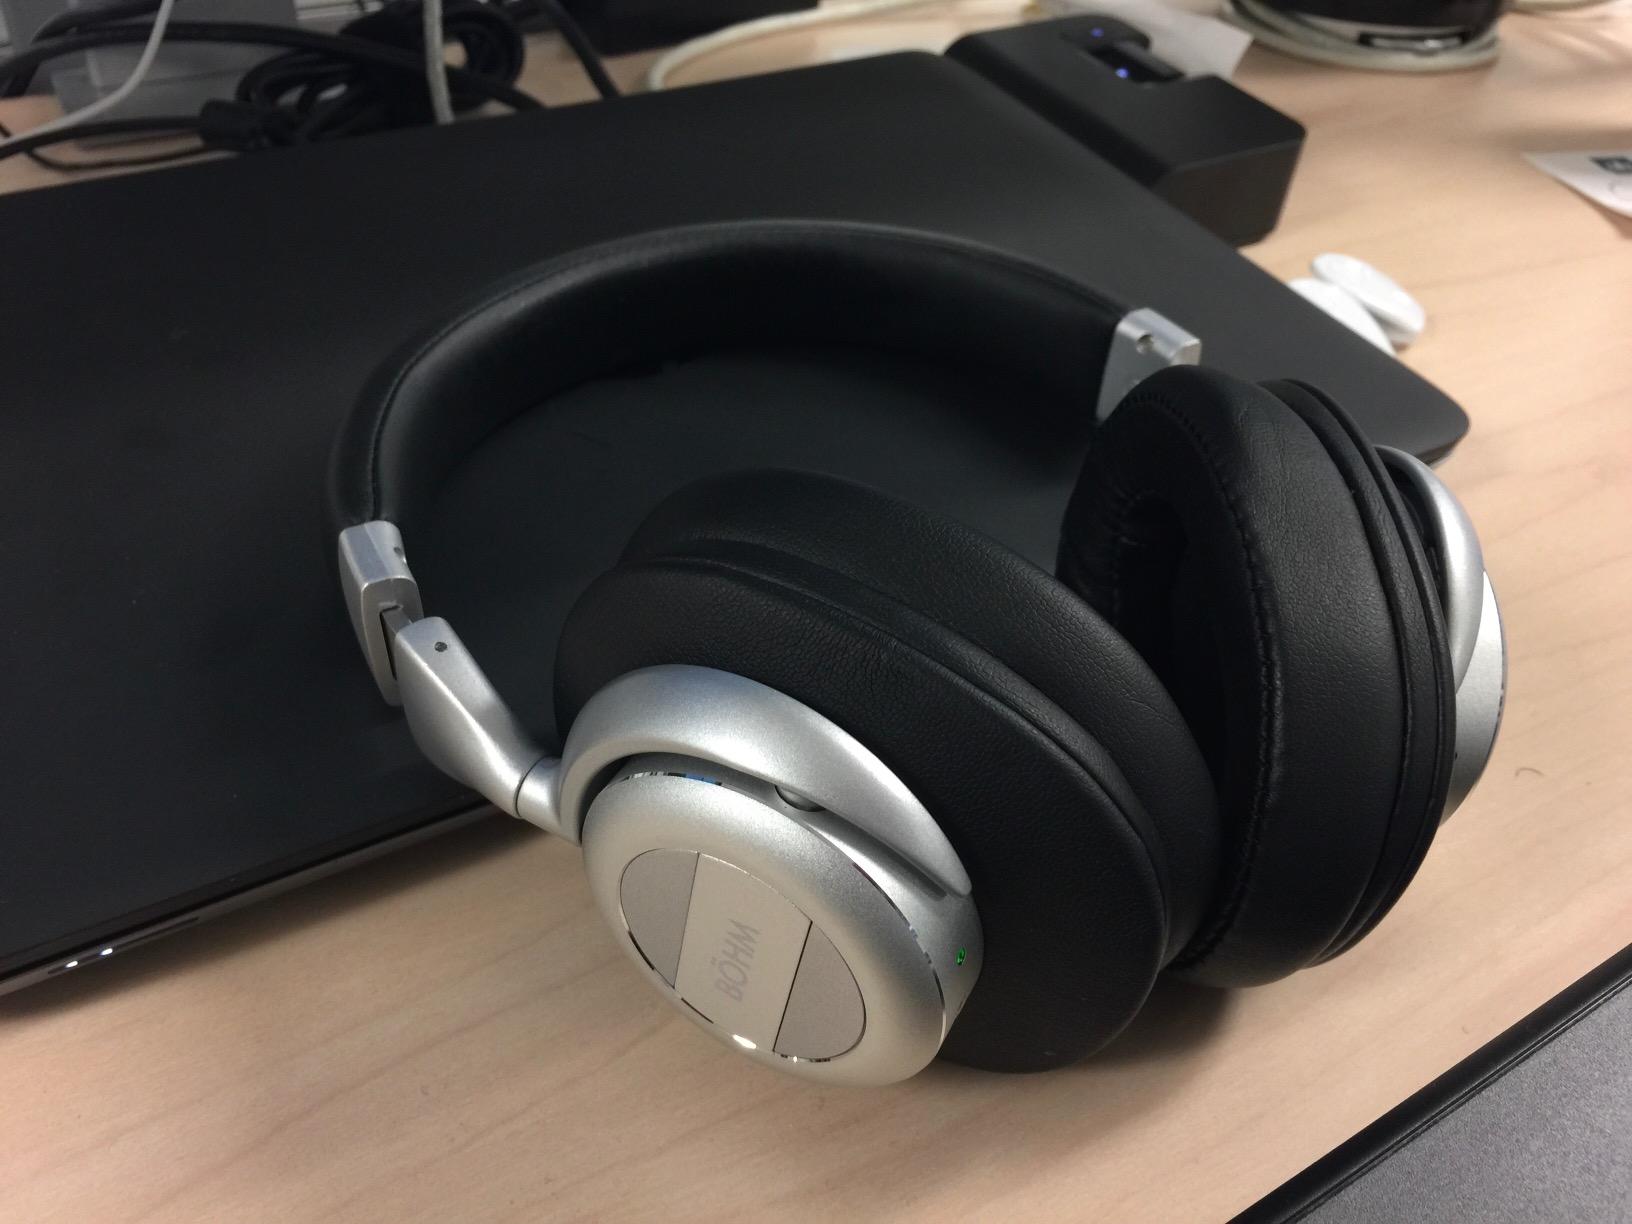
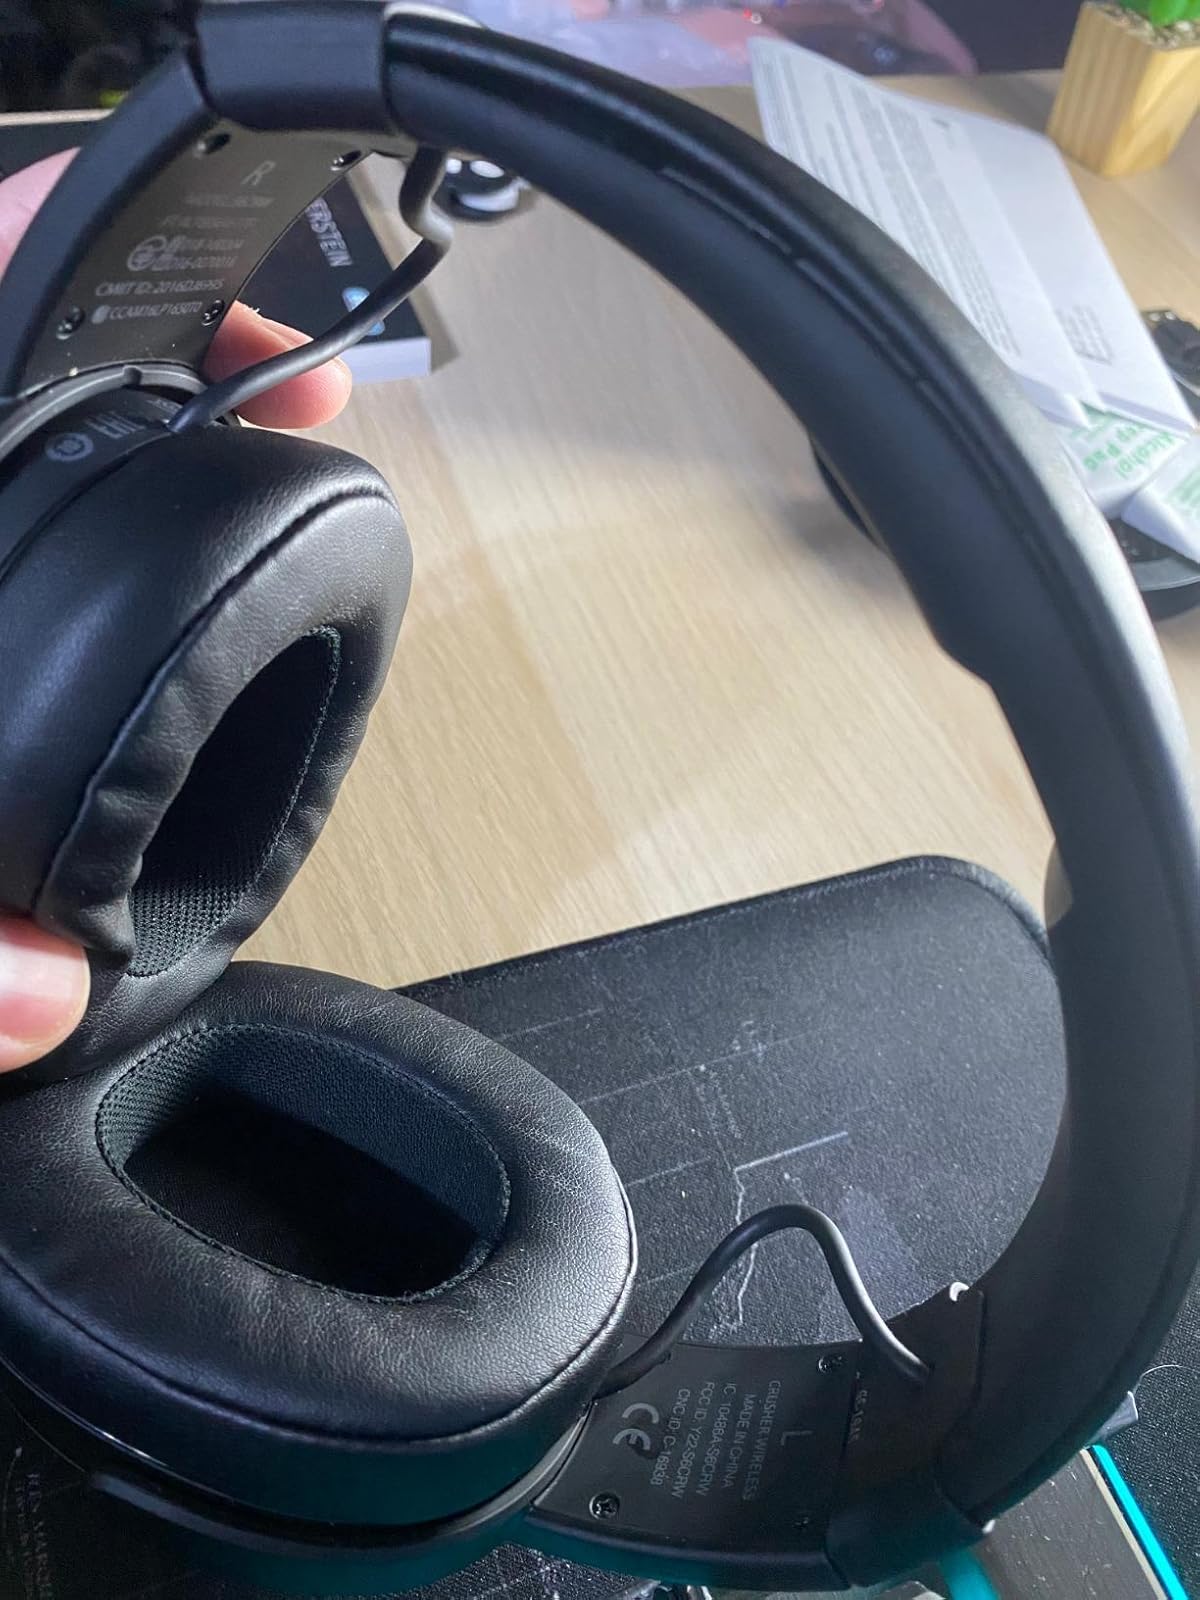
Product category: headphones
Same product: no